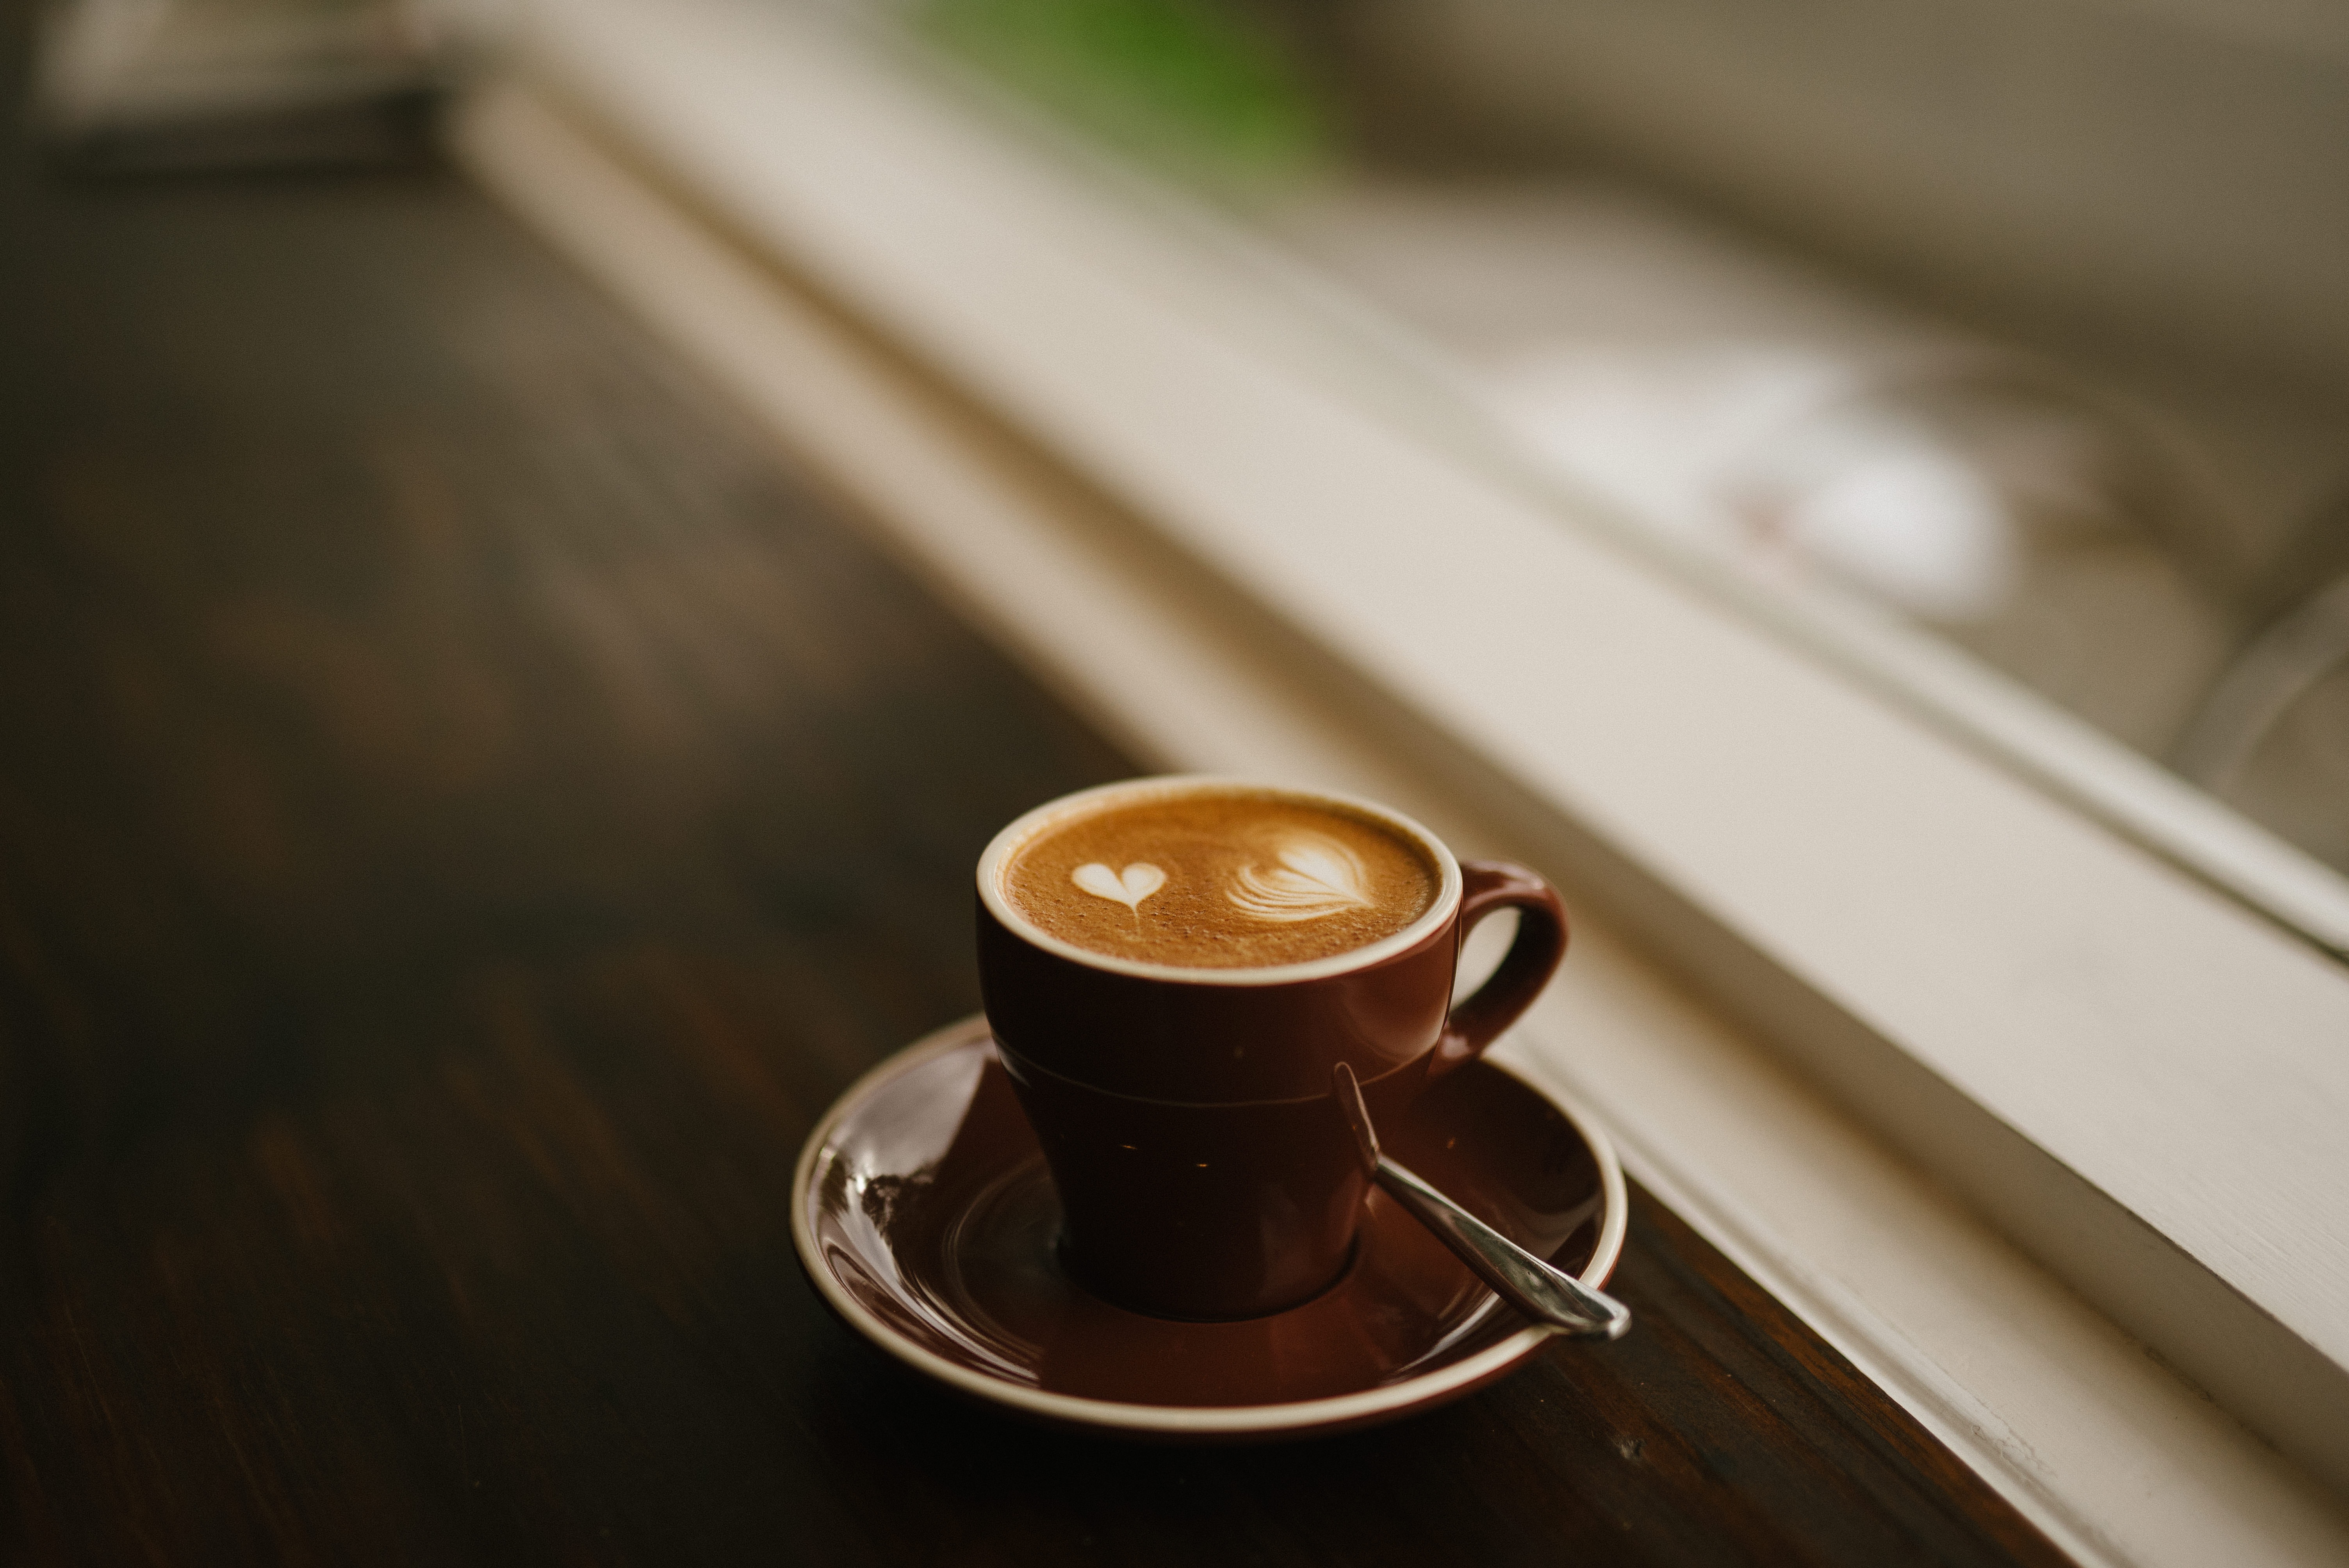
table, coffee, morning, cup, cappuccino, drink, espresso, mug, coffee cup, caffeine